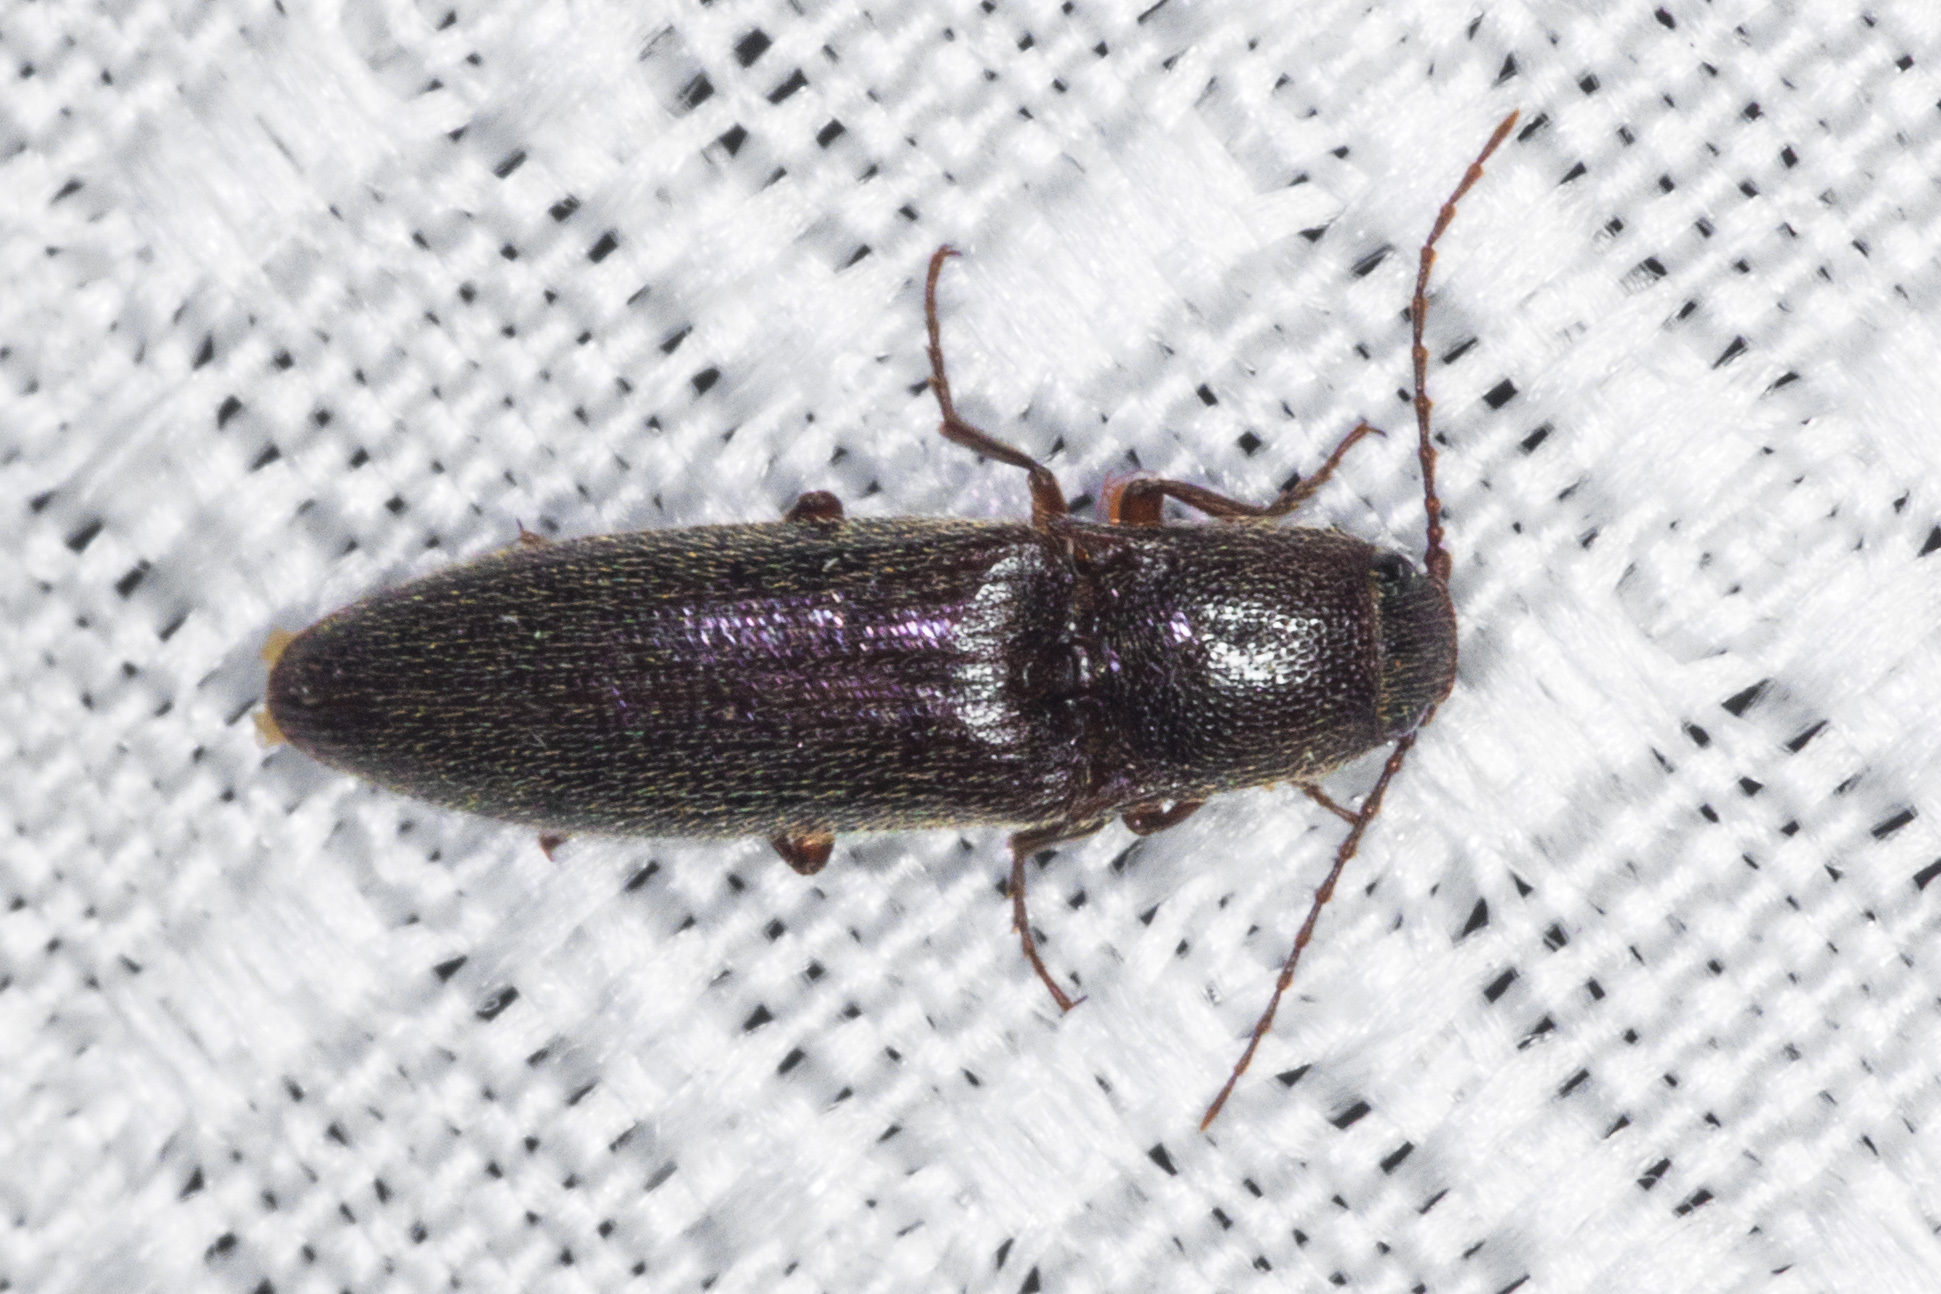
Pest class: clickbeetles_wireworms